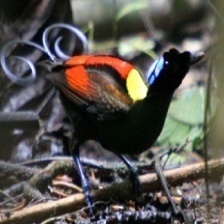
Species: WILSONS BIRD OF PARADISE
Scientific name: CICINNURUS RESPUBLICA